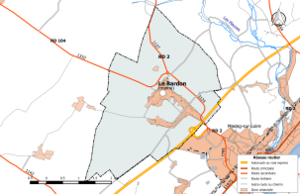
Carte du réseau routier de la commune de fr:Le Bardon.
Le Bardon est une commune française située dans le département du Loiret en région Centre-Val de Loire.